Strawman theory

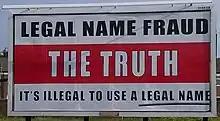
A "Legal name fraud" billboard in the United Kingdom

The strawman theory (also called the strawman illusion) is a pseudolegal conspiracy theory originating in the redemption/A4V movement and prevalent in antigovernment and tax protester movements such as sovereign citizens and freemen on the land. The theory holds that an individual has two personas, one of flesh and blood and the other a separate legal personality (i.e., the "strawman") and that one's legal responsibilities belong to the strawman rather than the physical individual.